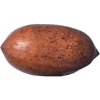
Label: Nut Pecan 1